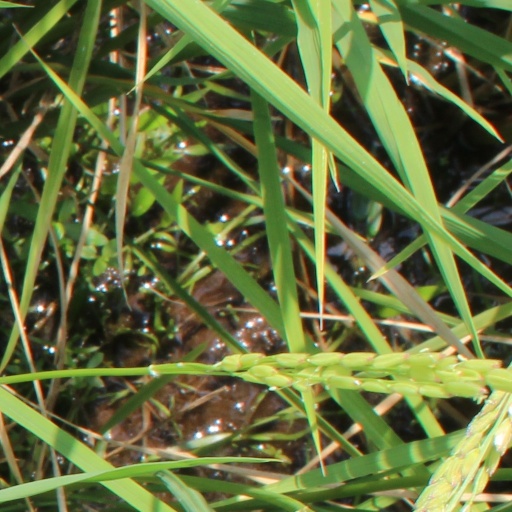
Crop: rice